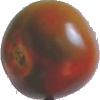
Label: Tomato Maroon 1